Hendrik Pieter Nicolaas Muller

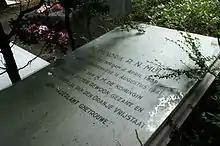
Tombstone at Oud Eik en Duinen

Between 1907 and 1909 Muller travelled through Asia, a journey that produced several books and articles after his return, including a two-part report of his travels ("Azië gespiegeld"; Asia mirrored). Muller also published a scientific source publication on Cambodia and the earliest Dutch presence in French Indochina. The French government rewarded him for it with a knighthood in the Legion of Honour for the latter. The French colony Annam made Muller a knight in the Order of the Dragon for his contributions to the history of Vietnam.